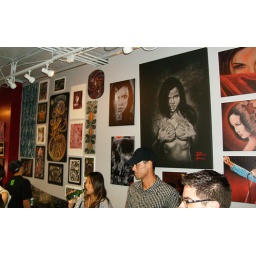
black cat tattoo studio in honolulu hawaii